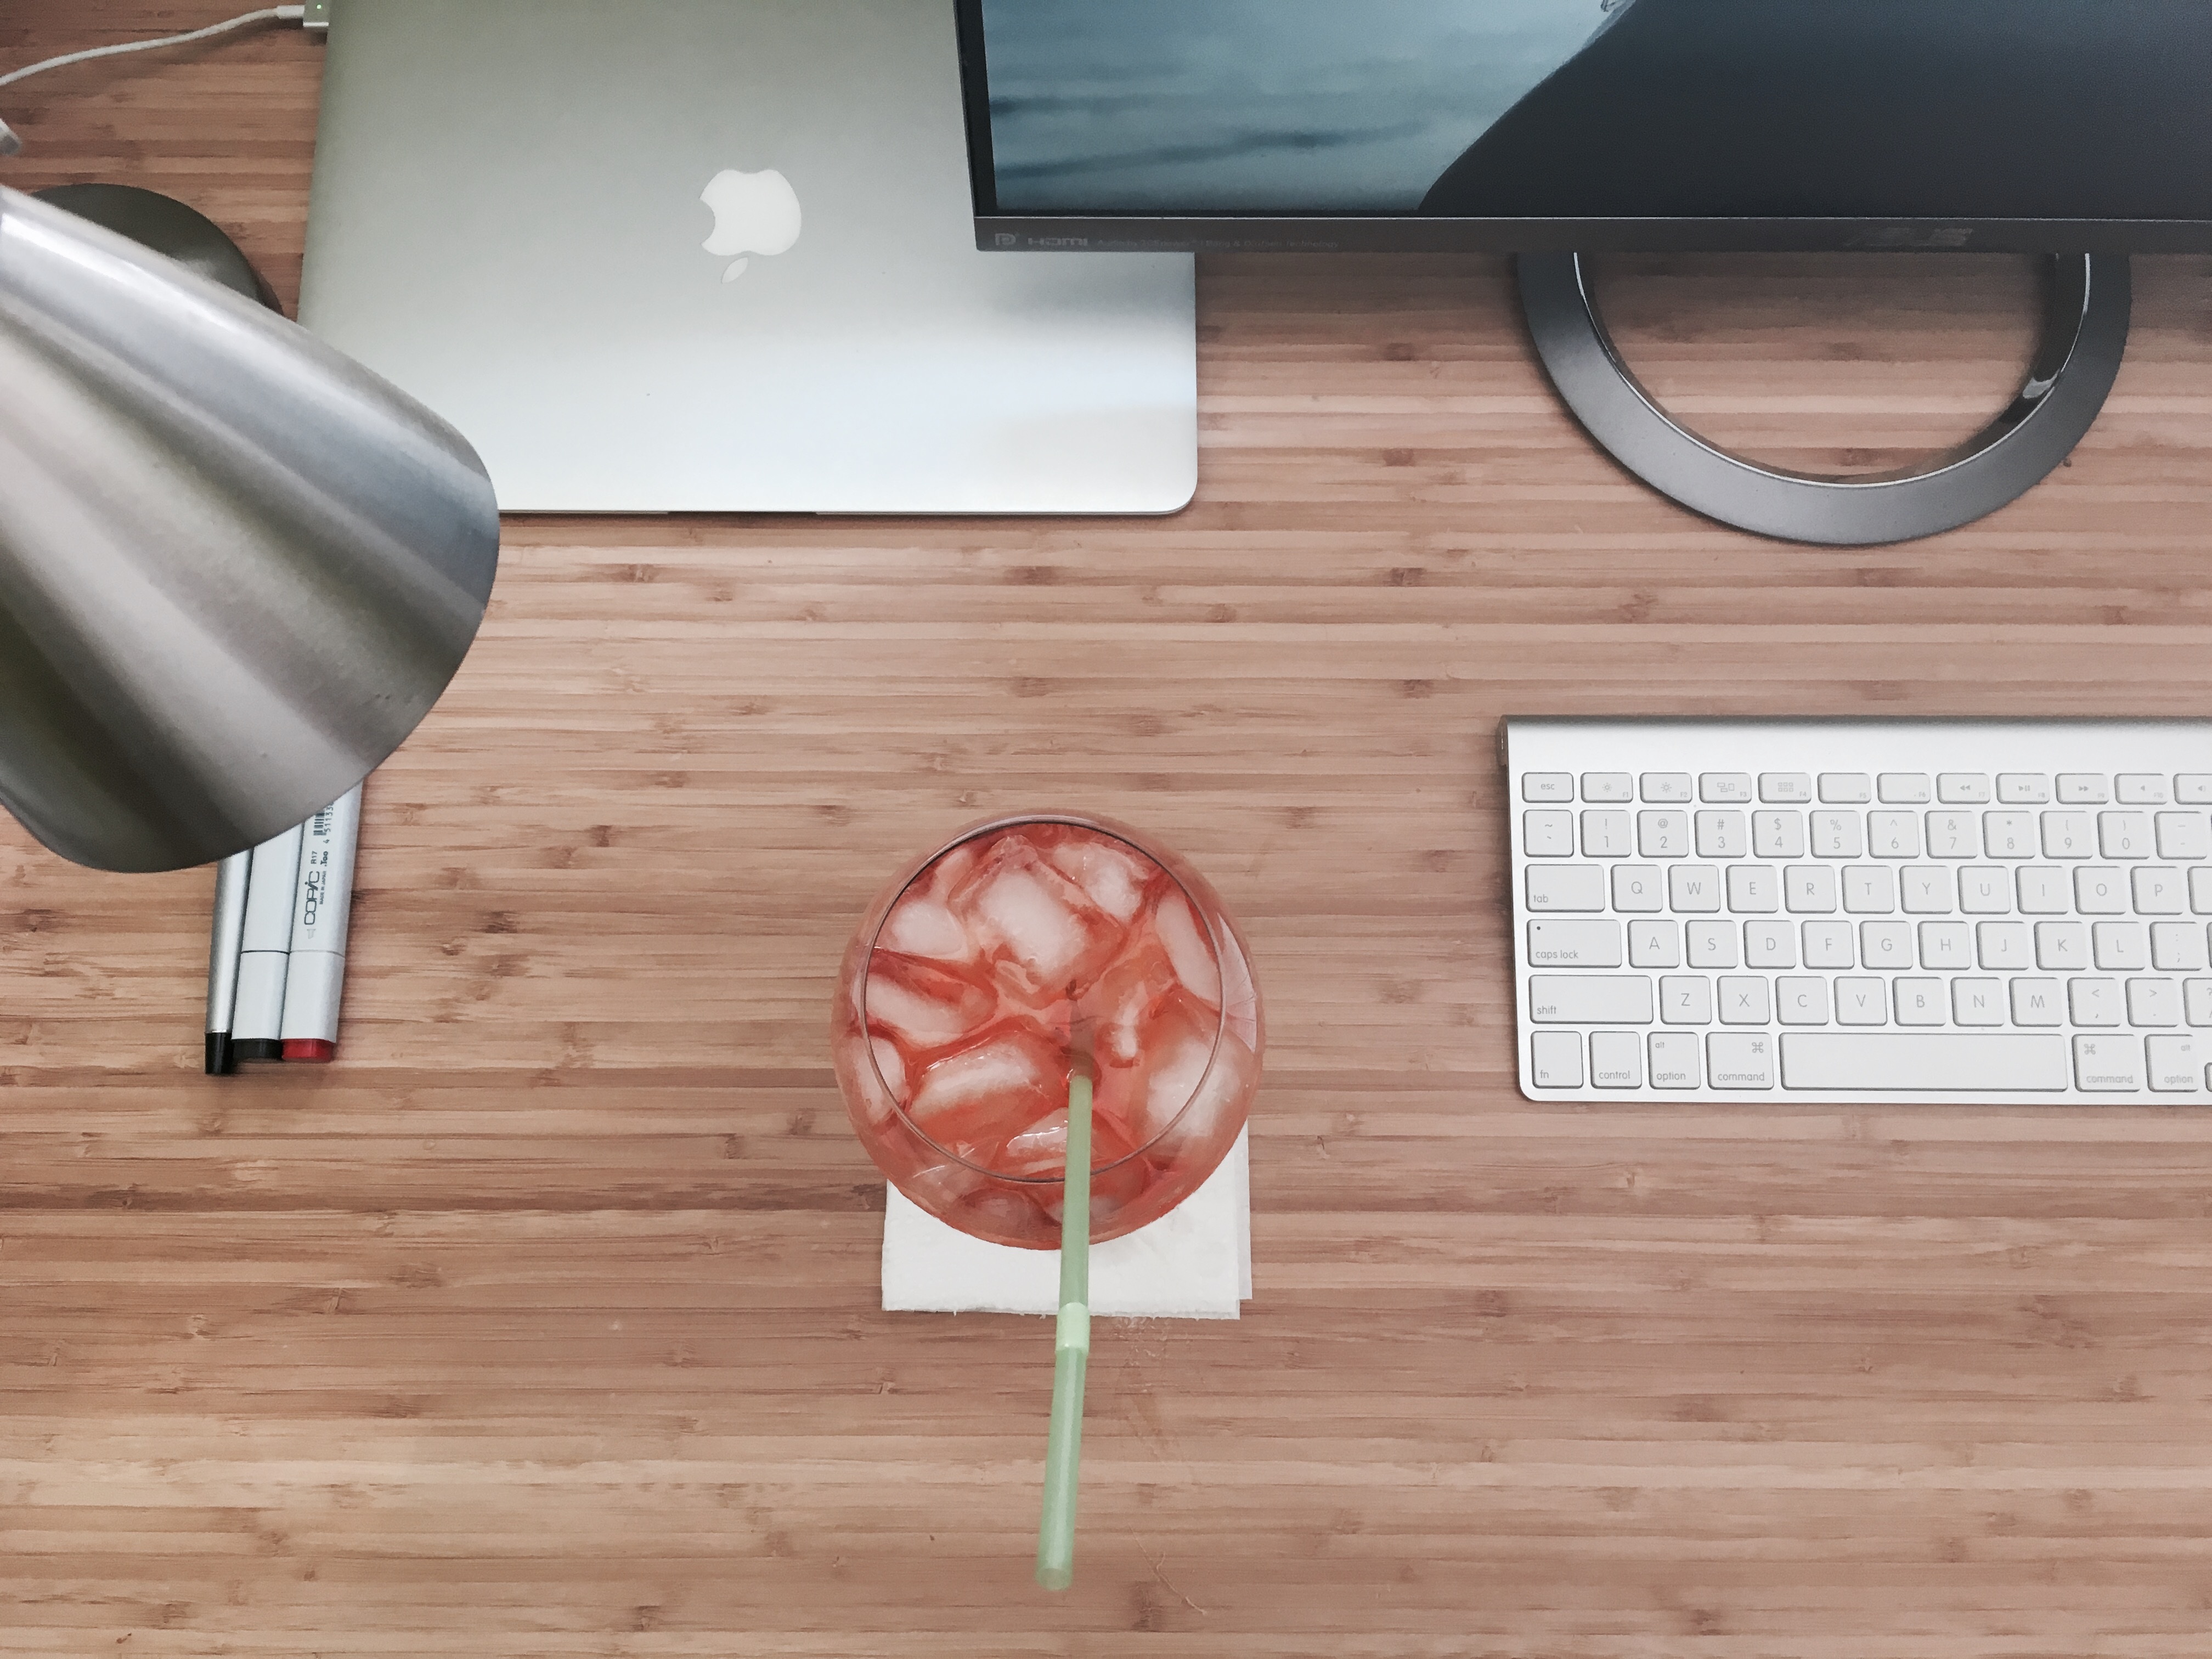
desk, macbook, table, wood, keyboard, floor, wall, organized, drink, furniture, lighting, interior design, monitor, product, design, organ, flooring